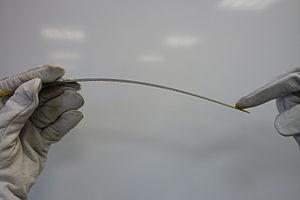
Lame se scie à métaux soumise à de la flexion, déformation élastique.
Les pièces — éléments de mécanismes ou de structures — sont soumises à des sollicitations : efforts extérieurs, vibrations, dilatation… Elles sont en général dimensionnées selon deux critères :